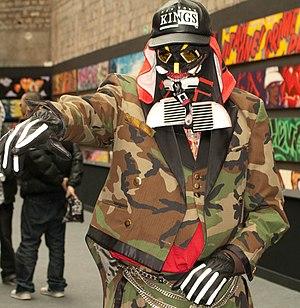
Rammellzee, né en 1960 dans Queens, mort à Far Rockaway le 27 juin 2010, est un artiste pluridisciplinaire américain.